Describe the emotion expressed in this image:  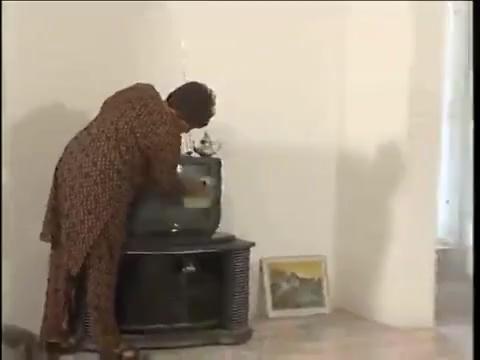
This person displays Suffering, valence and arousal with moderate intensity.